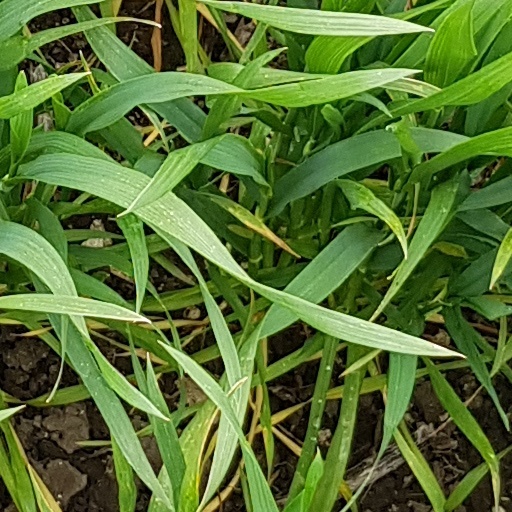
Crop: wheat